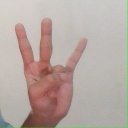
अक्षर: क्ष